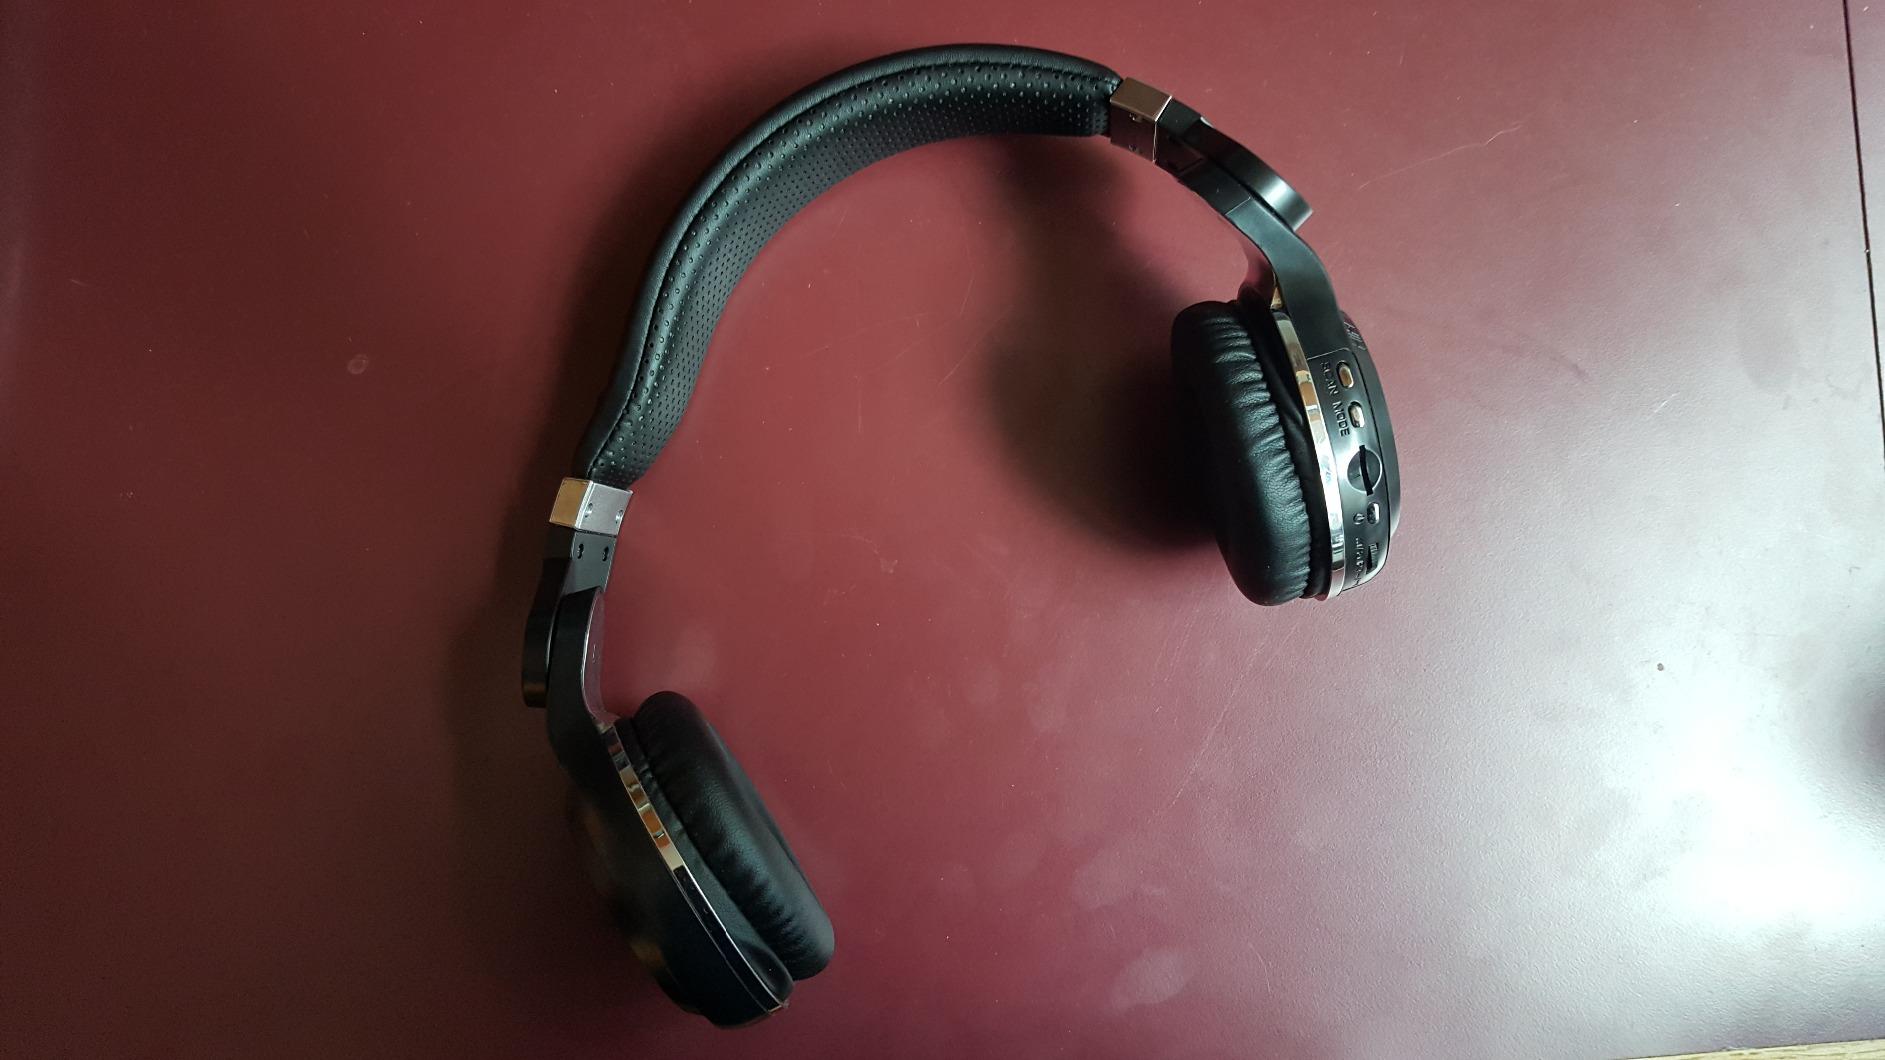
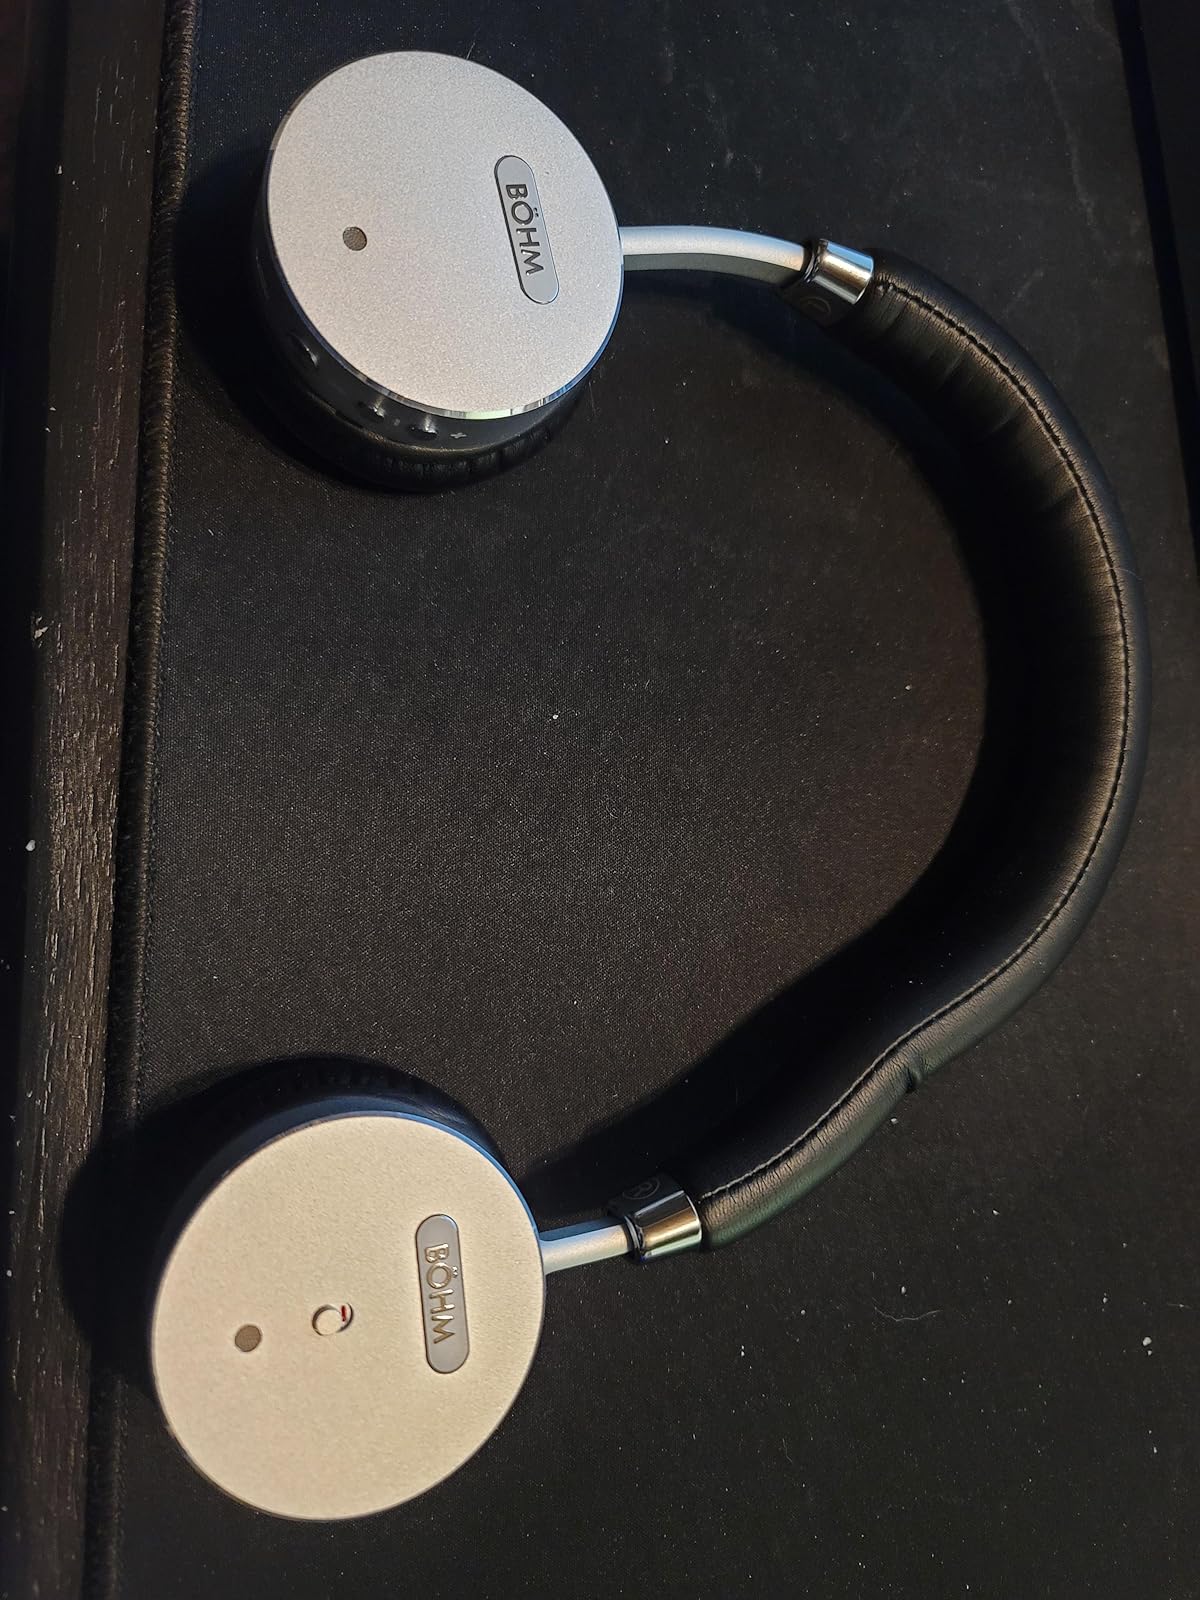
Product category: headphones
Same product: no